Revolt of Ashikaga Yoshiaki

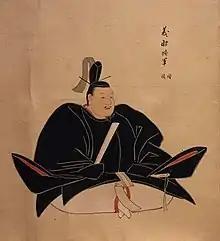
Ashikaga Yoshiaki, painted by Sadanobu Matsudaira (松平定信 (編)).

In January 1569, Nobunaga introduced the 'Denchu on'okite', a set of nine articles, which he compelled Yoshiaki to accept. He followed this with an additional seven articles in January 1570. By 1572, Yoshiaki became dissatisfied with his level of authority. Initially grateful towards Nobunaga, he addressed him as 'my father ODA Danjo no Chu (Nobunaga)' in a thank-you letter dated October 24. Despite maintaining an amicable relationship by offering Nobunaga positions such as vice shogun and Kanrei, tensions arose as Nobunaga started to curtail the Shogun's power.